Giuseppe Maria Galanti

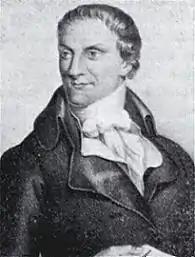
Galanti

Giuseppe Maria Galanti (1743–1806) was an Italian historian and economist, in the Kingdom of Naples.